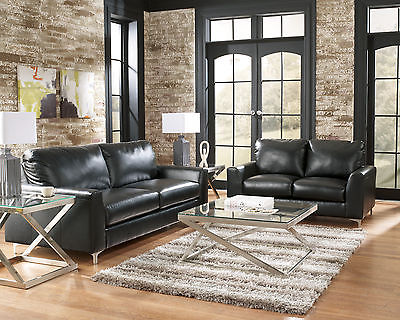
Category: sofa